Kate J. Brainard

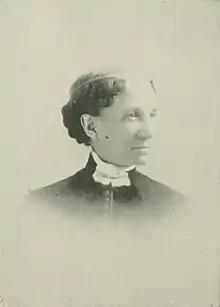
Kate J. Brainard

Kate J. Brainard (February 18, 1835 - January 14, 1918) was an American musical educator.